225th Mixed Brigade (Spain)

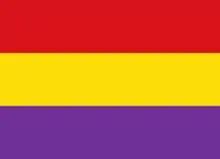
Military flag of the Popular Army

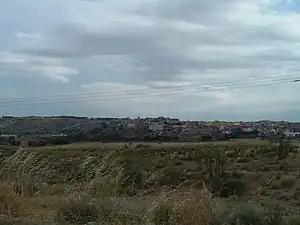
The 225th Mixed Brigade lost most of its men in the bloodbath of the arid area between Caspe and Escatrón.

The 225th Mixed Brigade, was a mixed brigade of the Spanish Republican Army in the Spanish Civil War. It was formed in the summer of 1937 in Valencia with units belonging to the Eastern Coastal Defence and had four battalions, the 897, 898, 899 and 900.